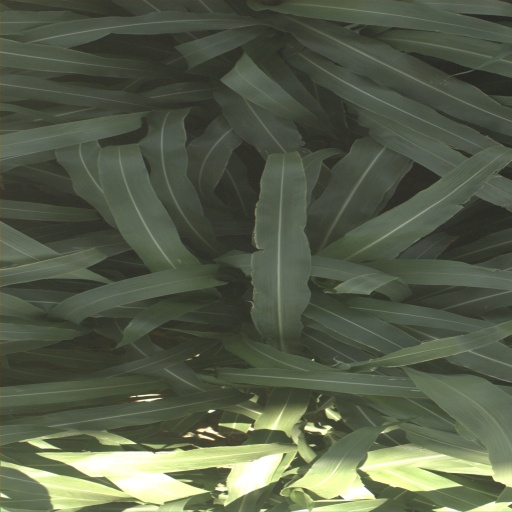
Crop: sorghum